James Reid (actor)

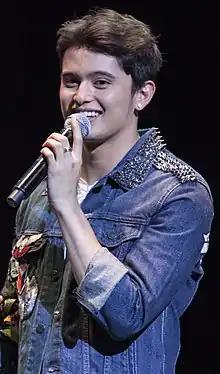
Reid in Winnipeg, 23 May 2016.

In June 2016, it was announced that Reid and Lustre will be making their small screen comeback through the series, "Till I Met You," with JC Santos, Angel Aquino, Carmina Villarroel, and Zoren Legaspi.